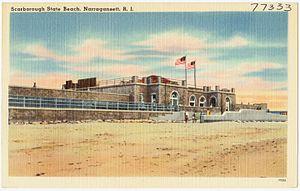
Les parcs et plages d'État de Rhode Island, aux États-Unis, sont gérés par le Rhode Island Department of Environnmental Management.